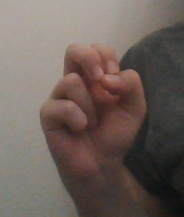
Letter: gaaf